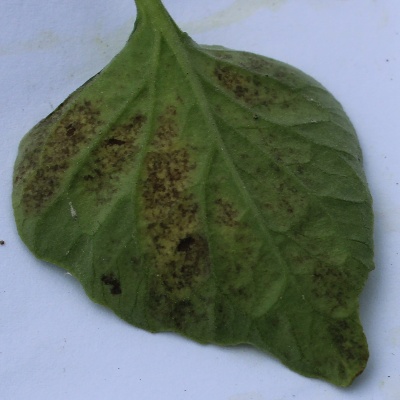
Crop: Tomato
Condition: septoria leaf spot